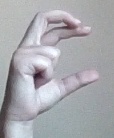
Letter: thal